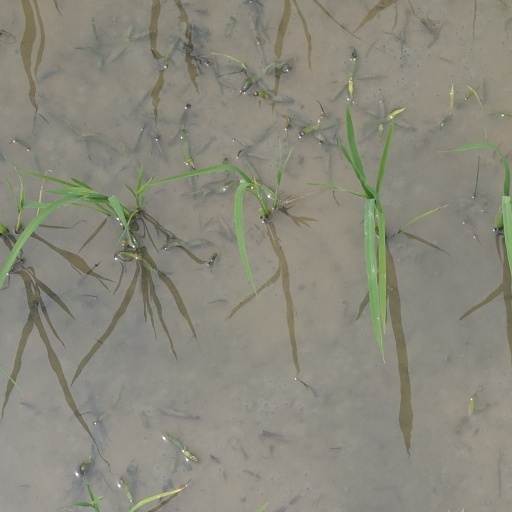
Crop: rice